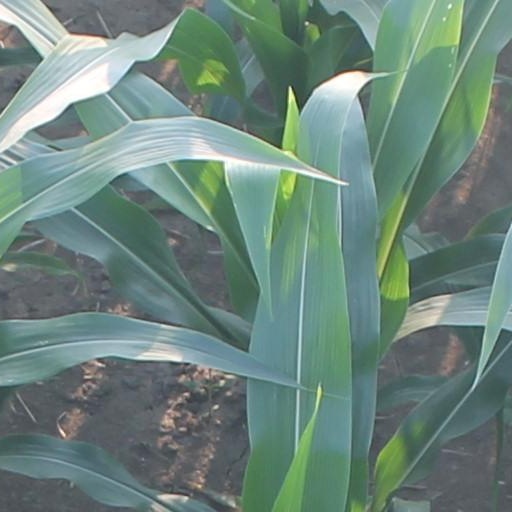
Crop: maize; corn